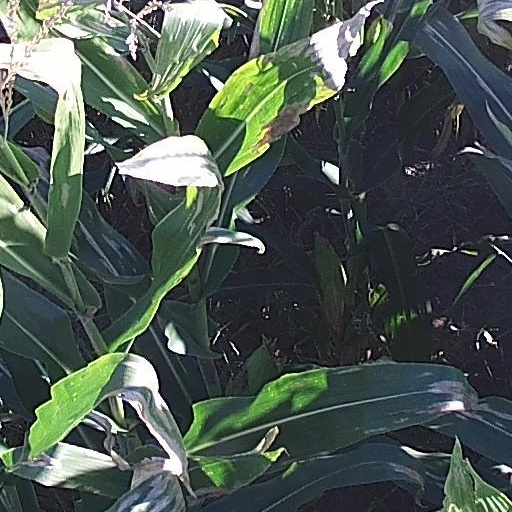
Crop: maize; corn